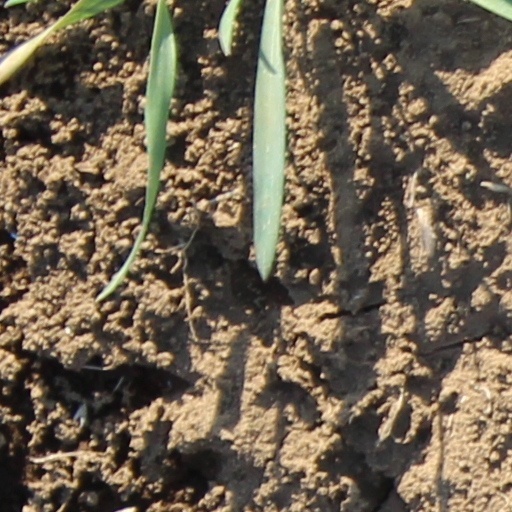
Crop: wheat